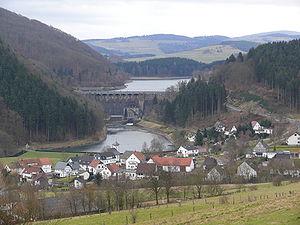
Le barrage de Diemelsee est un aménagement majeur de la vallée de la Diemel, dans l’arrondissement de Waldeck-Frankenberg en Hesse septentrionale et l’arrondissement du Haut-Sauerland en Westphalie. Il forme un lac de retenue d'une superficie de 1,65 km² et d'une capacité d'environ 19 900 000 m³.